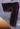
Number: 7